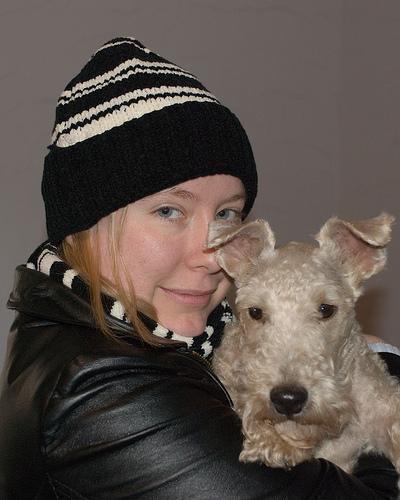
Lakeland_terrier